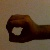
The image shows a hand gesture representing the number 0 in Indian Sign Language.